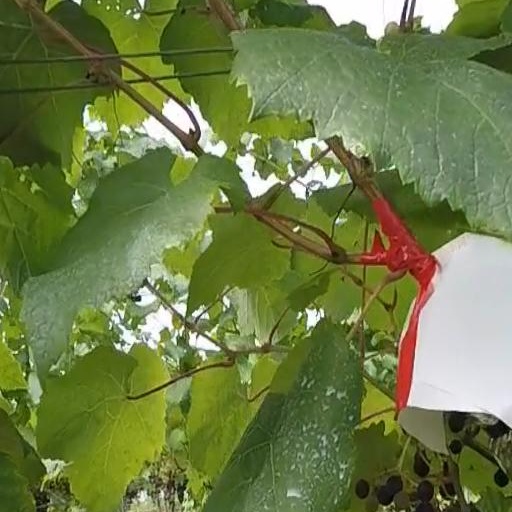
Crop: grape